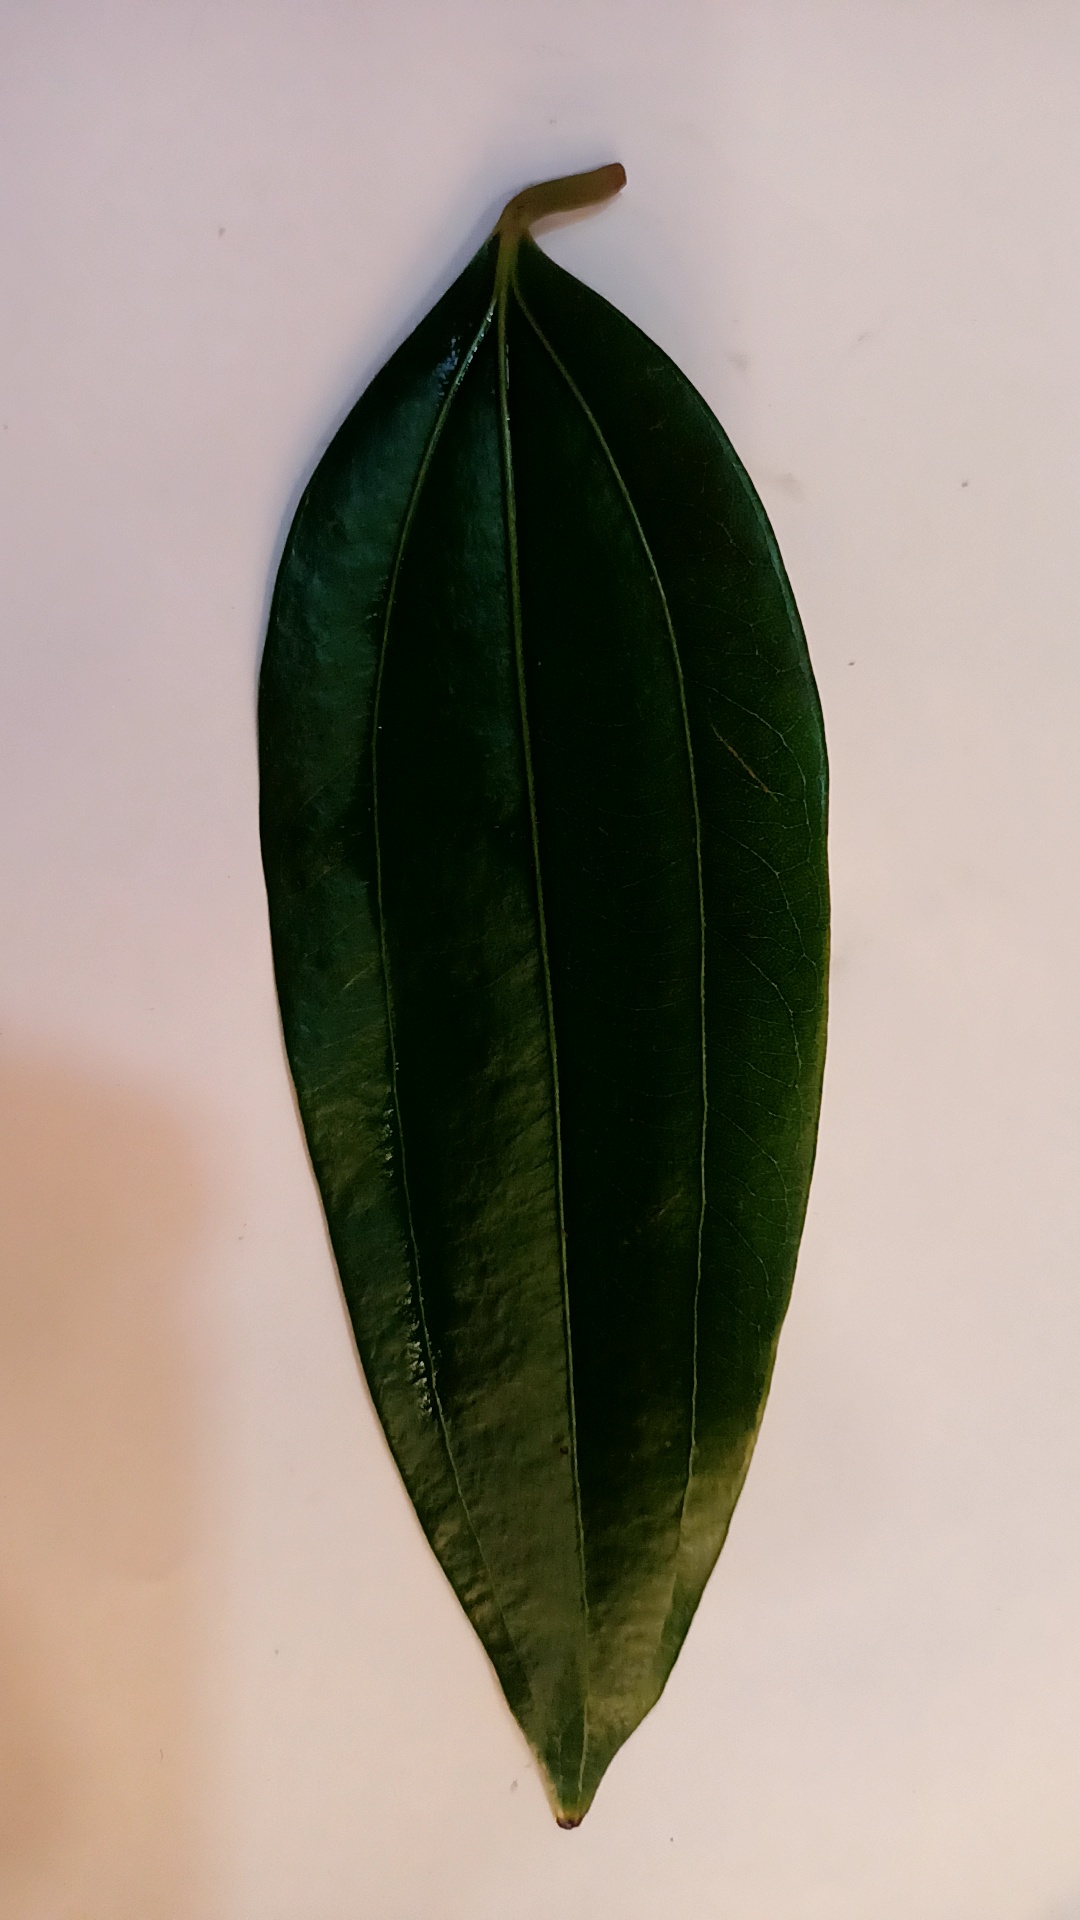
Label: Healthy